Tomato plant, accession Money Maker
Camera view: vertical (180 deg); turntable rotation: 150 degrees
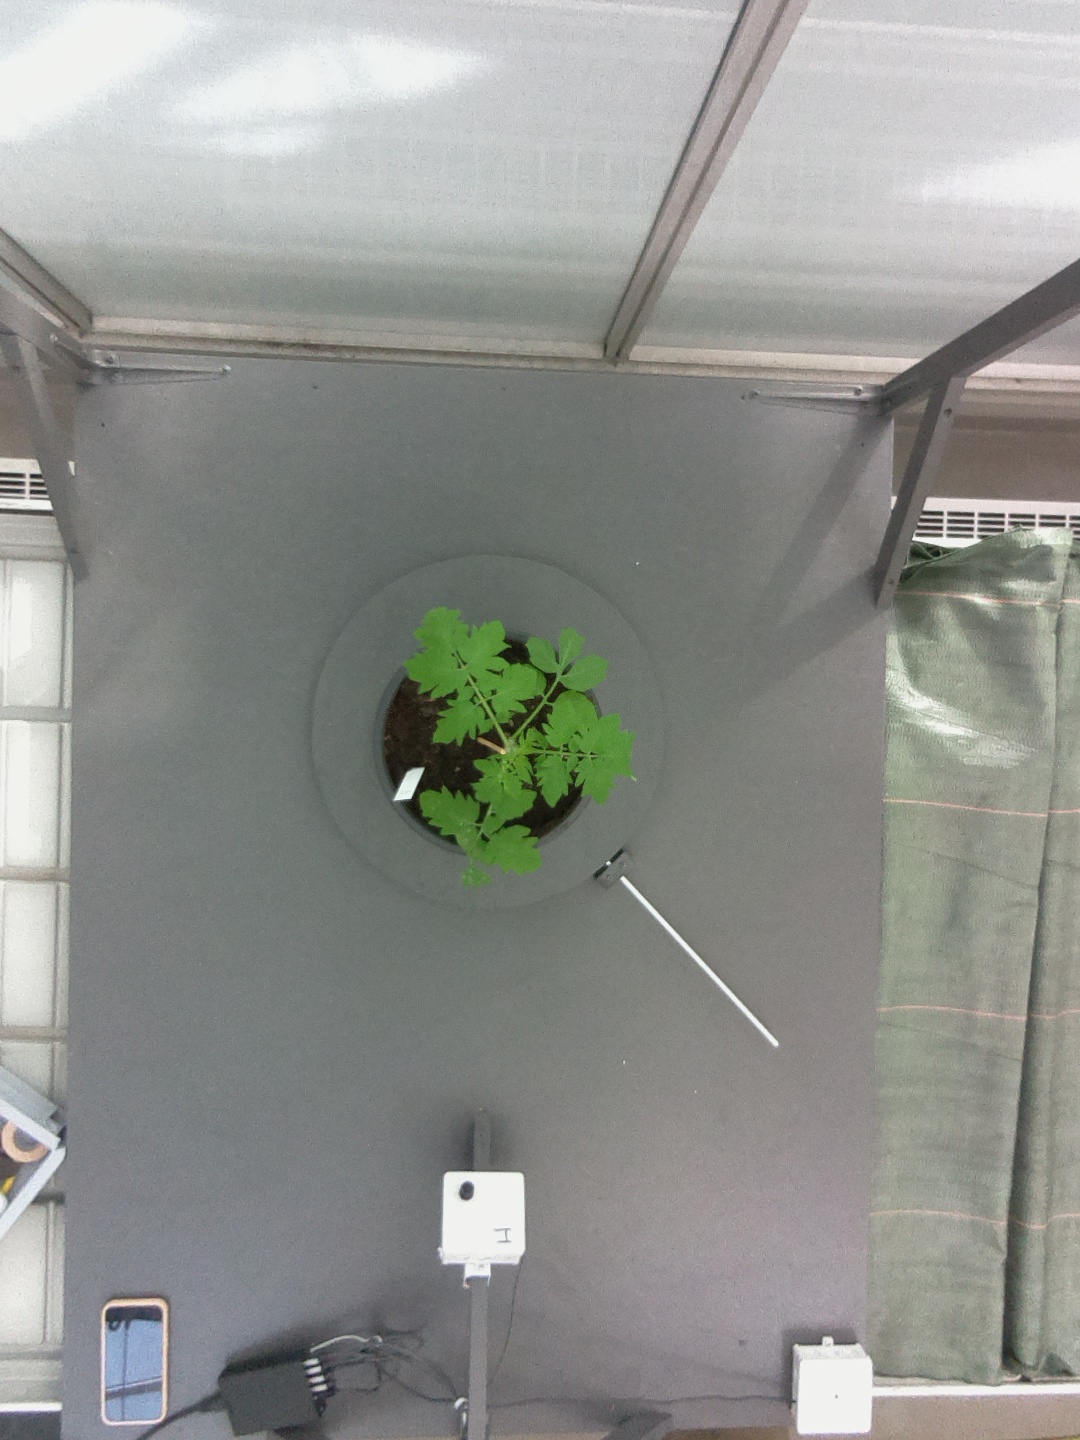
BBCH growth stage 13: 6 of true leaves visible